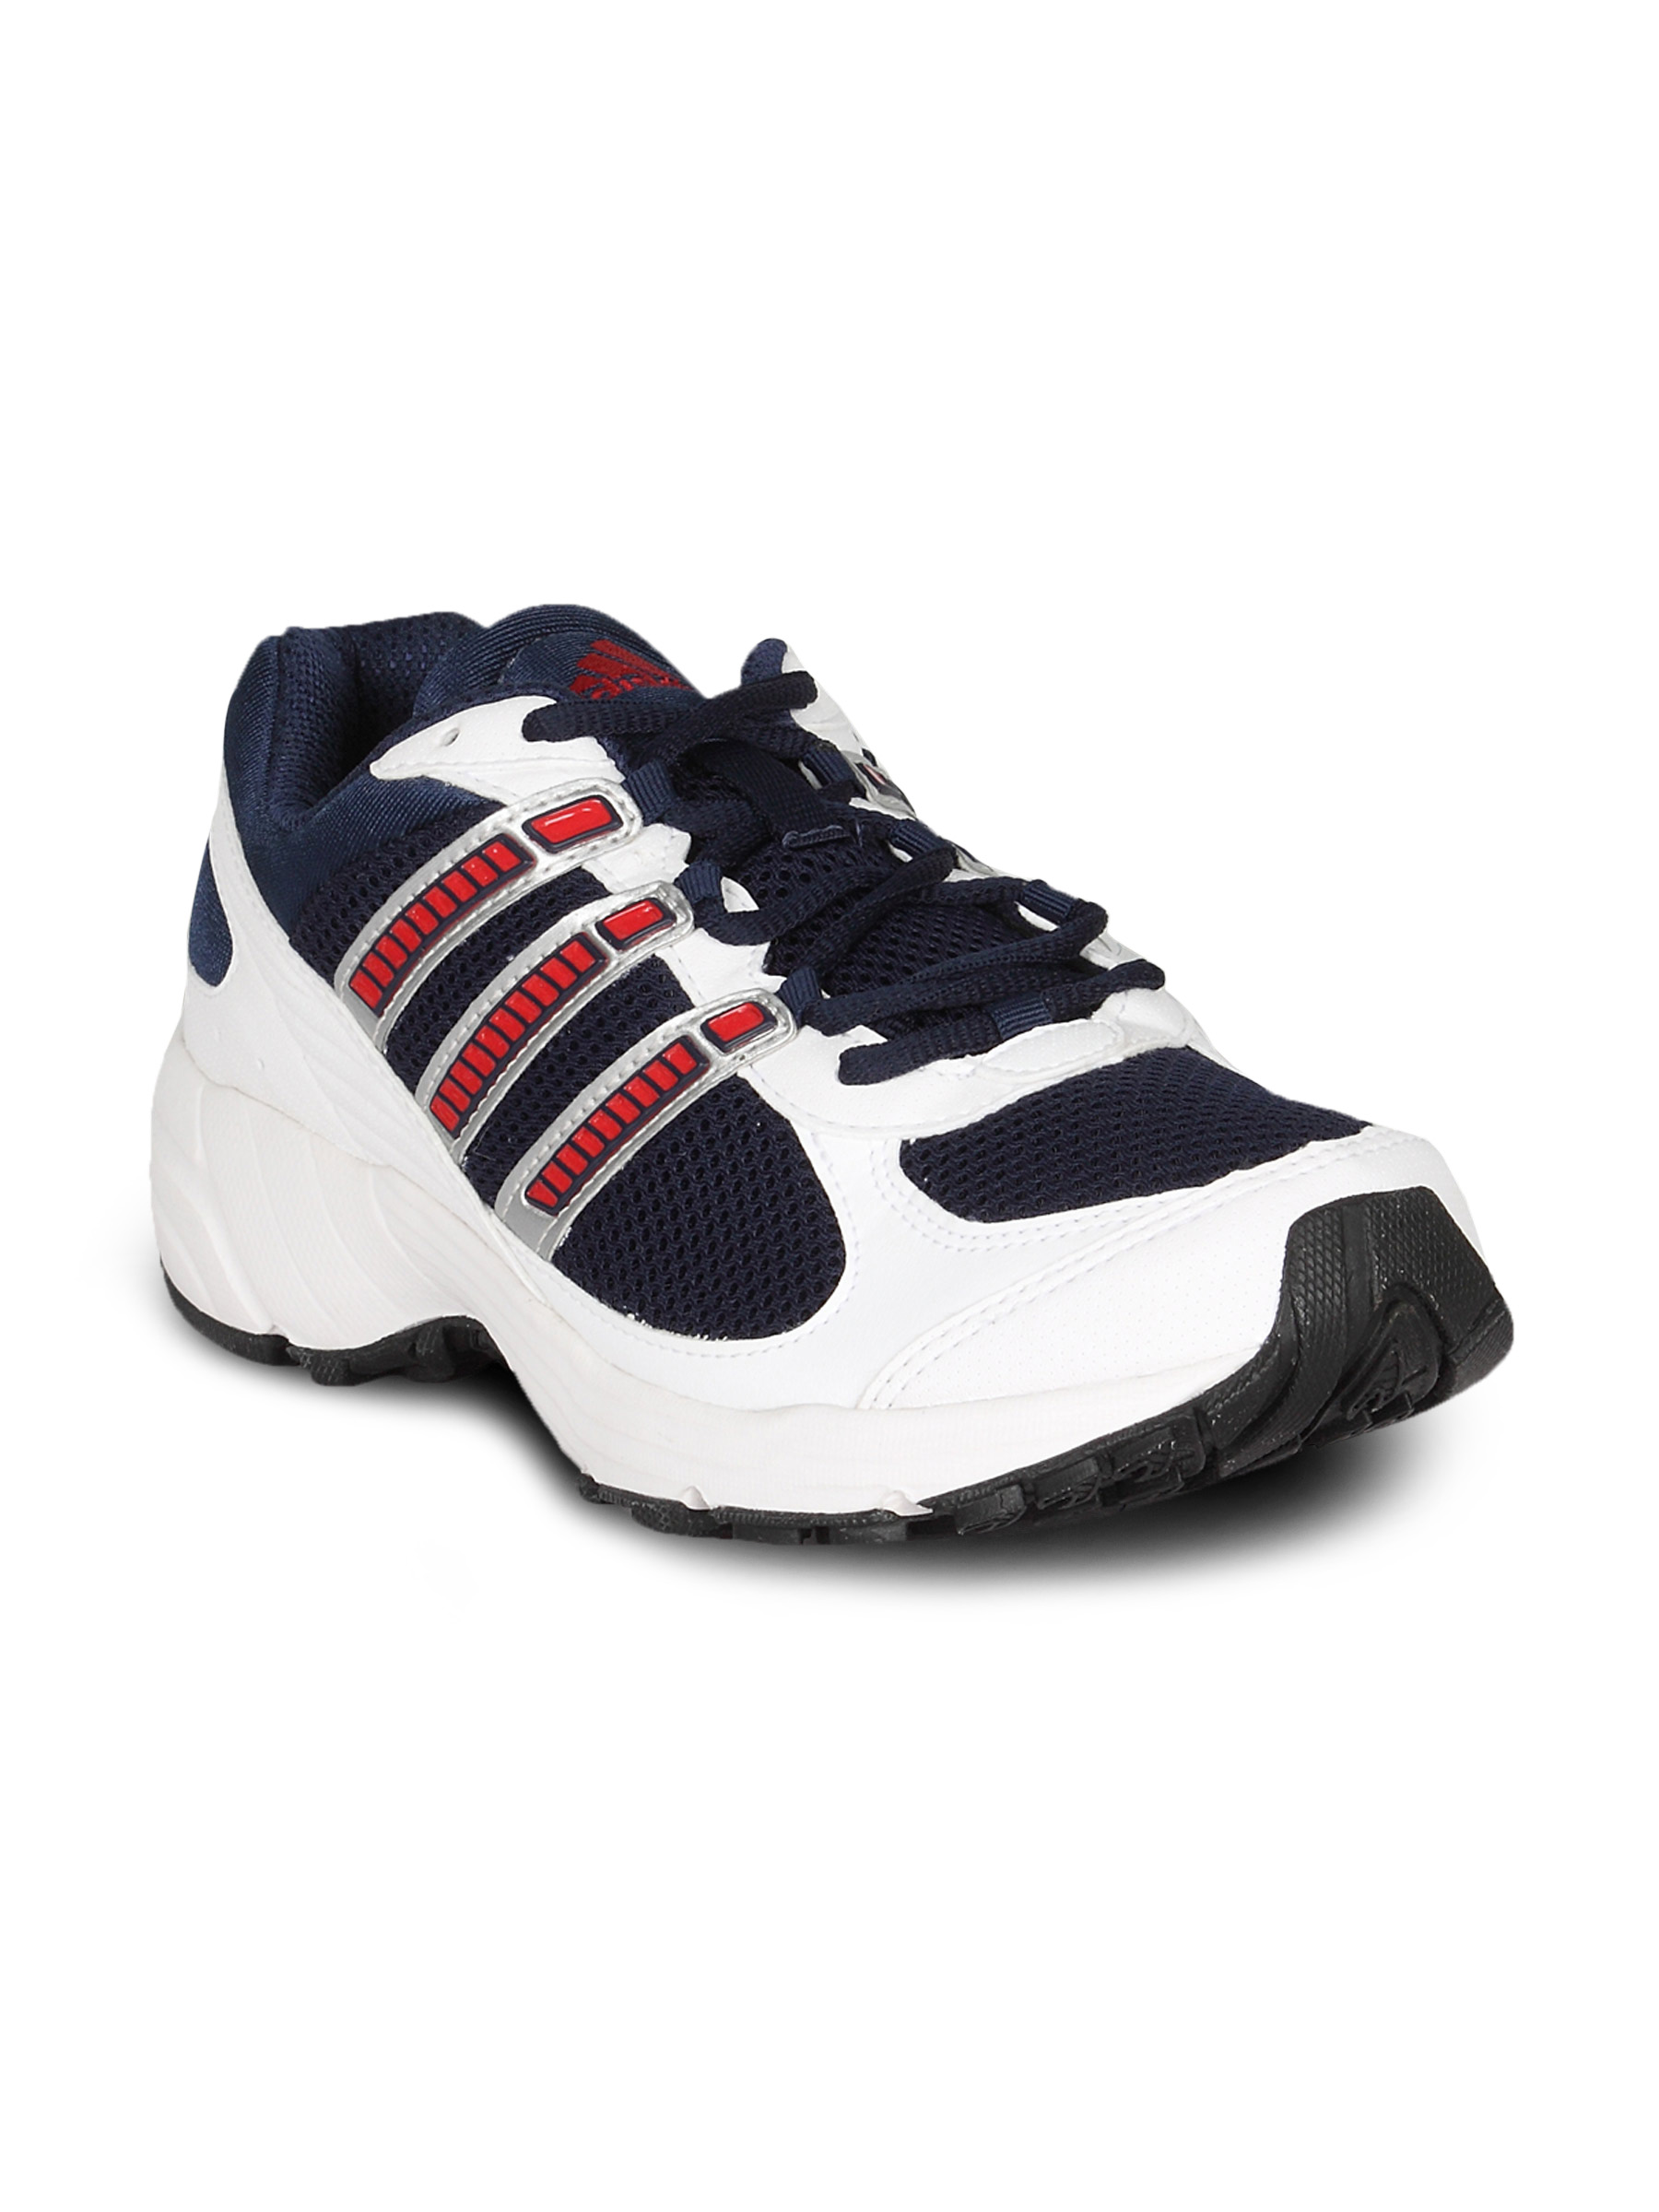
ADIDAS Men's Boris White Shoe
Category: Footwear / Shoes / Sports Shoes
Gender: Men
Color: White
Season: Summer 2011
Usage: Sports